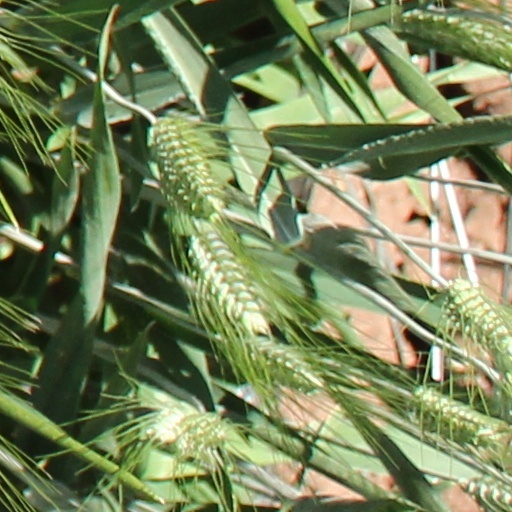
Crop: wheat